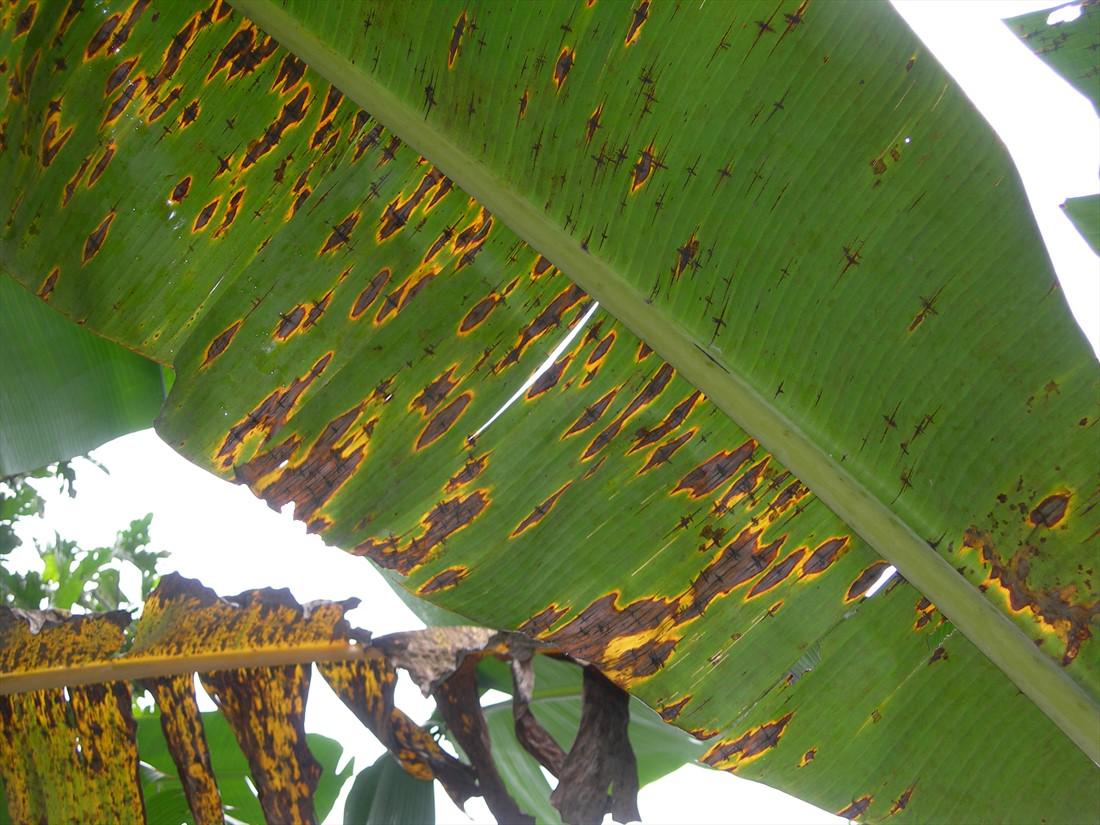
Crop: unknown
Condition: banana_banana_cordana_spot